Benediction (film)

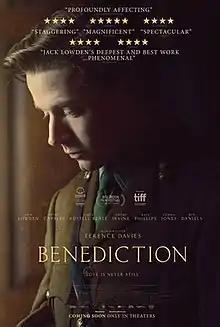
Theatrical release poster

Benediction is a 2021 biographical romantic drama film written and directed by Terence Davies. It stars Jack Lowden and Peter Capaldi as the war poet Siegfried Sassoon, along with Simon Russell Beale, Jeremy Irvine, Kate Phillips, Gemma Jones, and Ben Daniels.